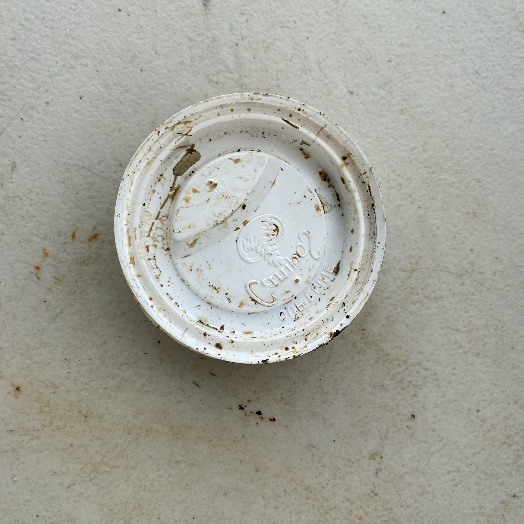
Label: Plastic